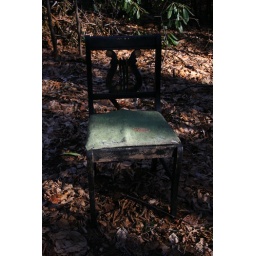
clarence newton road - near blowing rock - january 1 2009